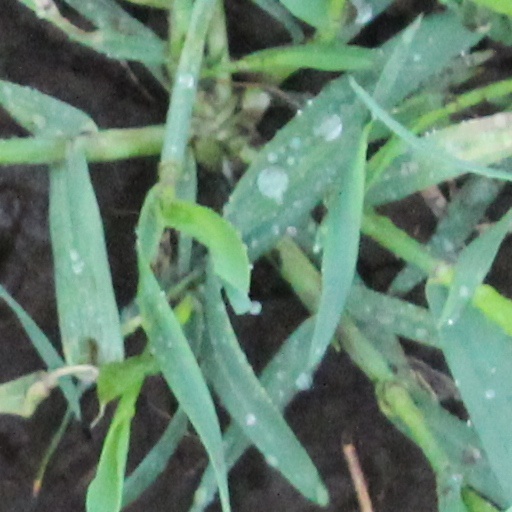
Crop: wheat